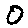
Label: 0